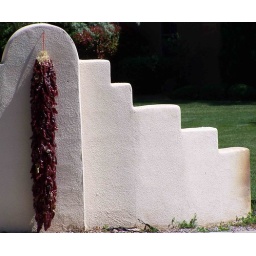
The red chilies against this white wall was irresistable - Juanita took this shot and then I just HAD to!